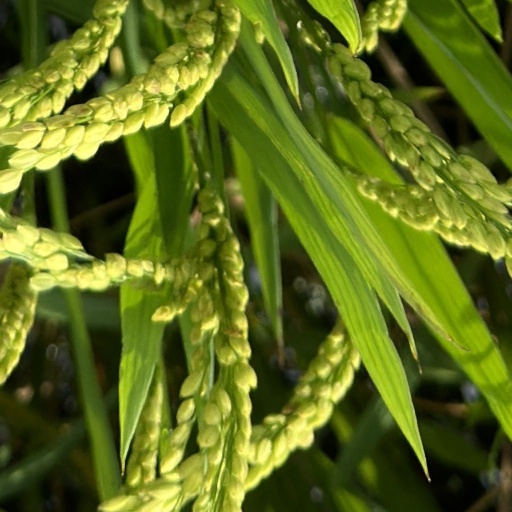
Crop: rice